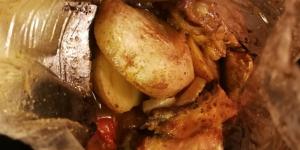
pollo asado en bolsa de asar